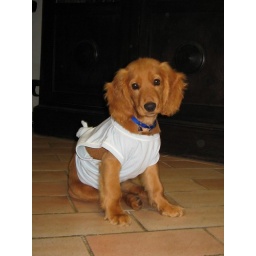
Cocker Spaniel in white shirt